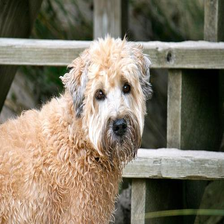
Species: dog
Breed: wheaten terrier